Manasella Neene

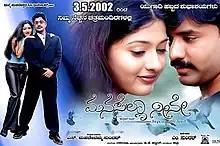
Official poster

Manasella Neene is a 2002 Indian Kannada-language romance film directed by Mugur Sundar, a choreographer marking his debut in film direction. The film stars his youngest son Nagendra Prasad and Gayathri Raguram (in her Kannada debut) with Ananth Nag and Srinath in supporting roles. This film is the remake of the Telugu film "Manasantha Nuvve" (2001).